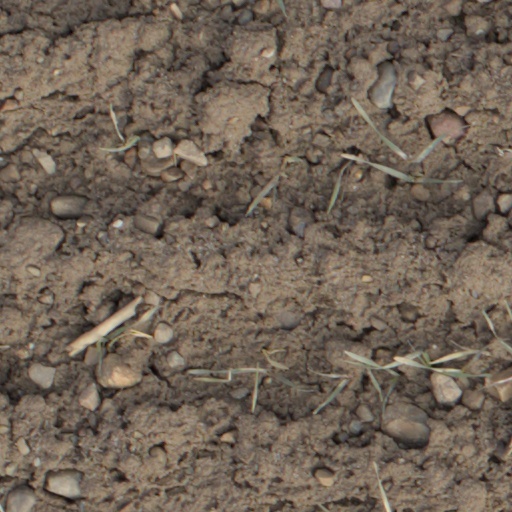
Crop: wheat